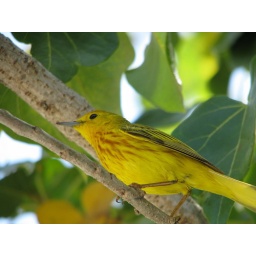
A small yelllow (like a robin) with a shrill call, in a tree on the beach at Buccaneer Cove, Antigua